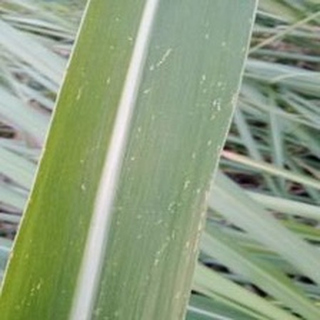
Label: sugarcane_mosaic